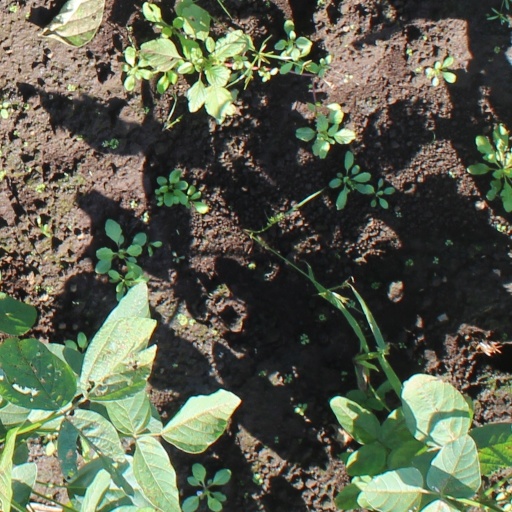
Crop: soybean